Sherry Ayittey

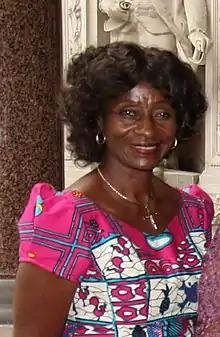
Ayittey in 2014

Hanny-Sherry Naa Sakley Ayittey (8 February 1948 – 22 July 2023) was a Ghanaian biochemist, politician and women's activist. She was a Minister for Fisheries and Aquaculture Development. She was the Minister for Health from February 2013 to June 2014. She was the Minister for Environment, Science and Technology from 2009 to 2012.